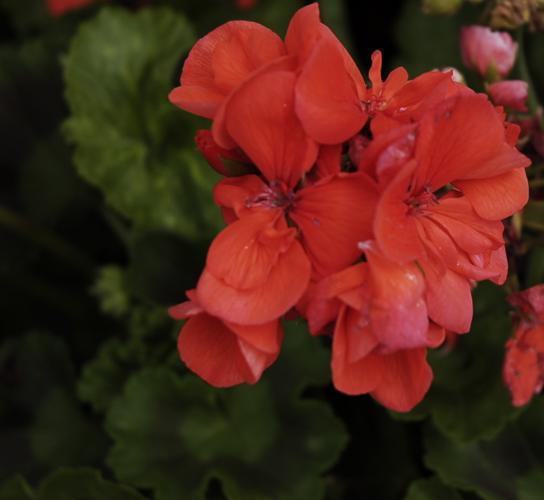
Label: geranium